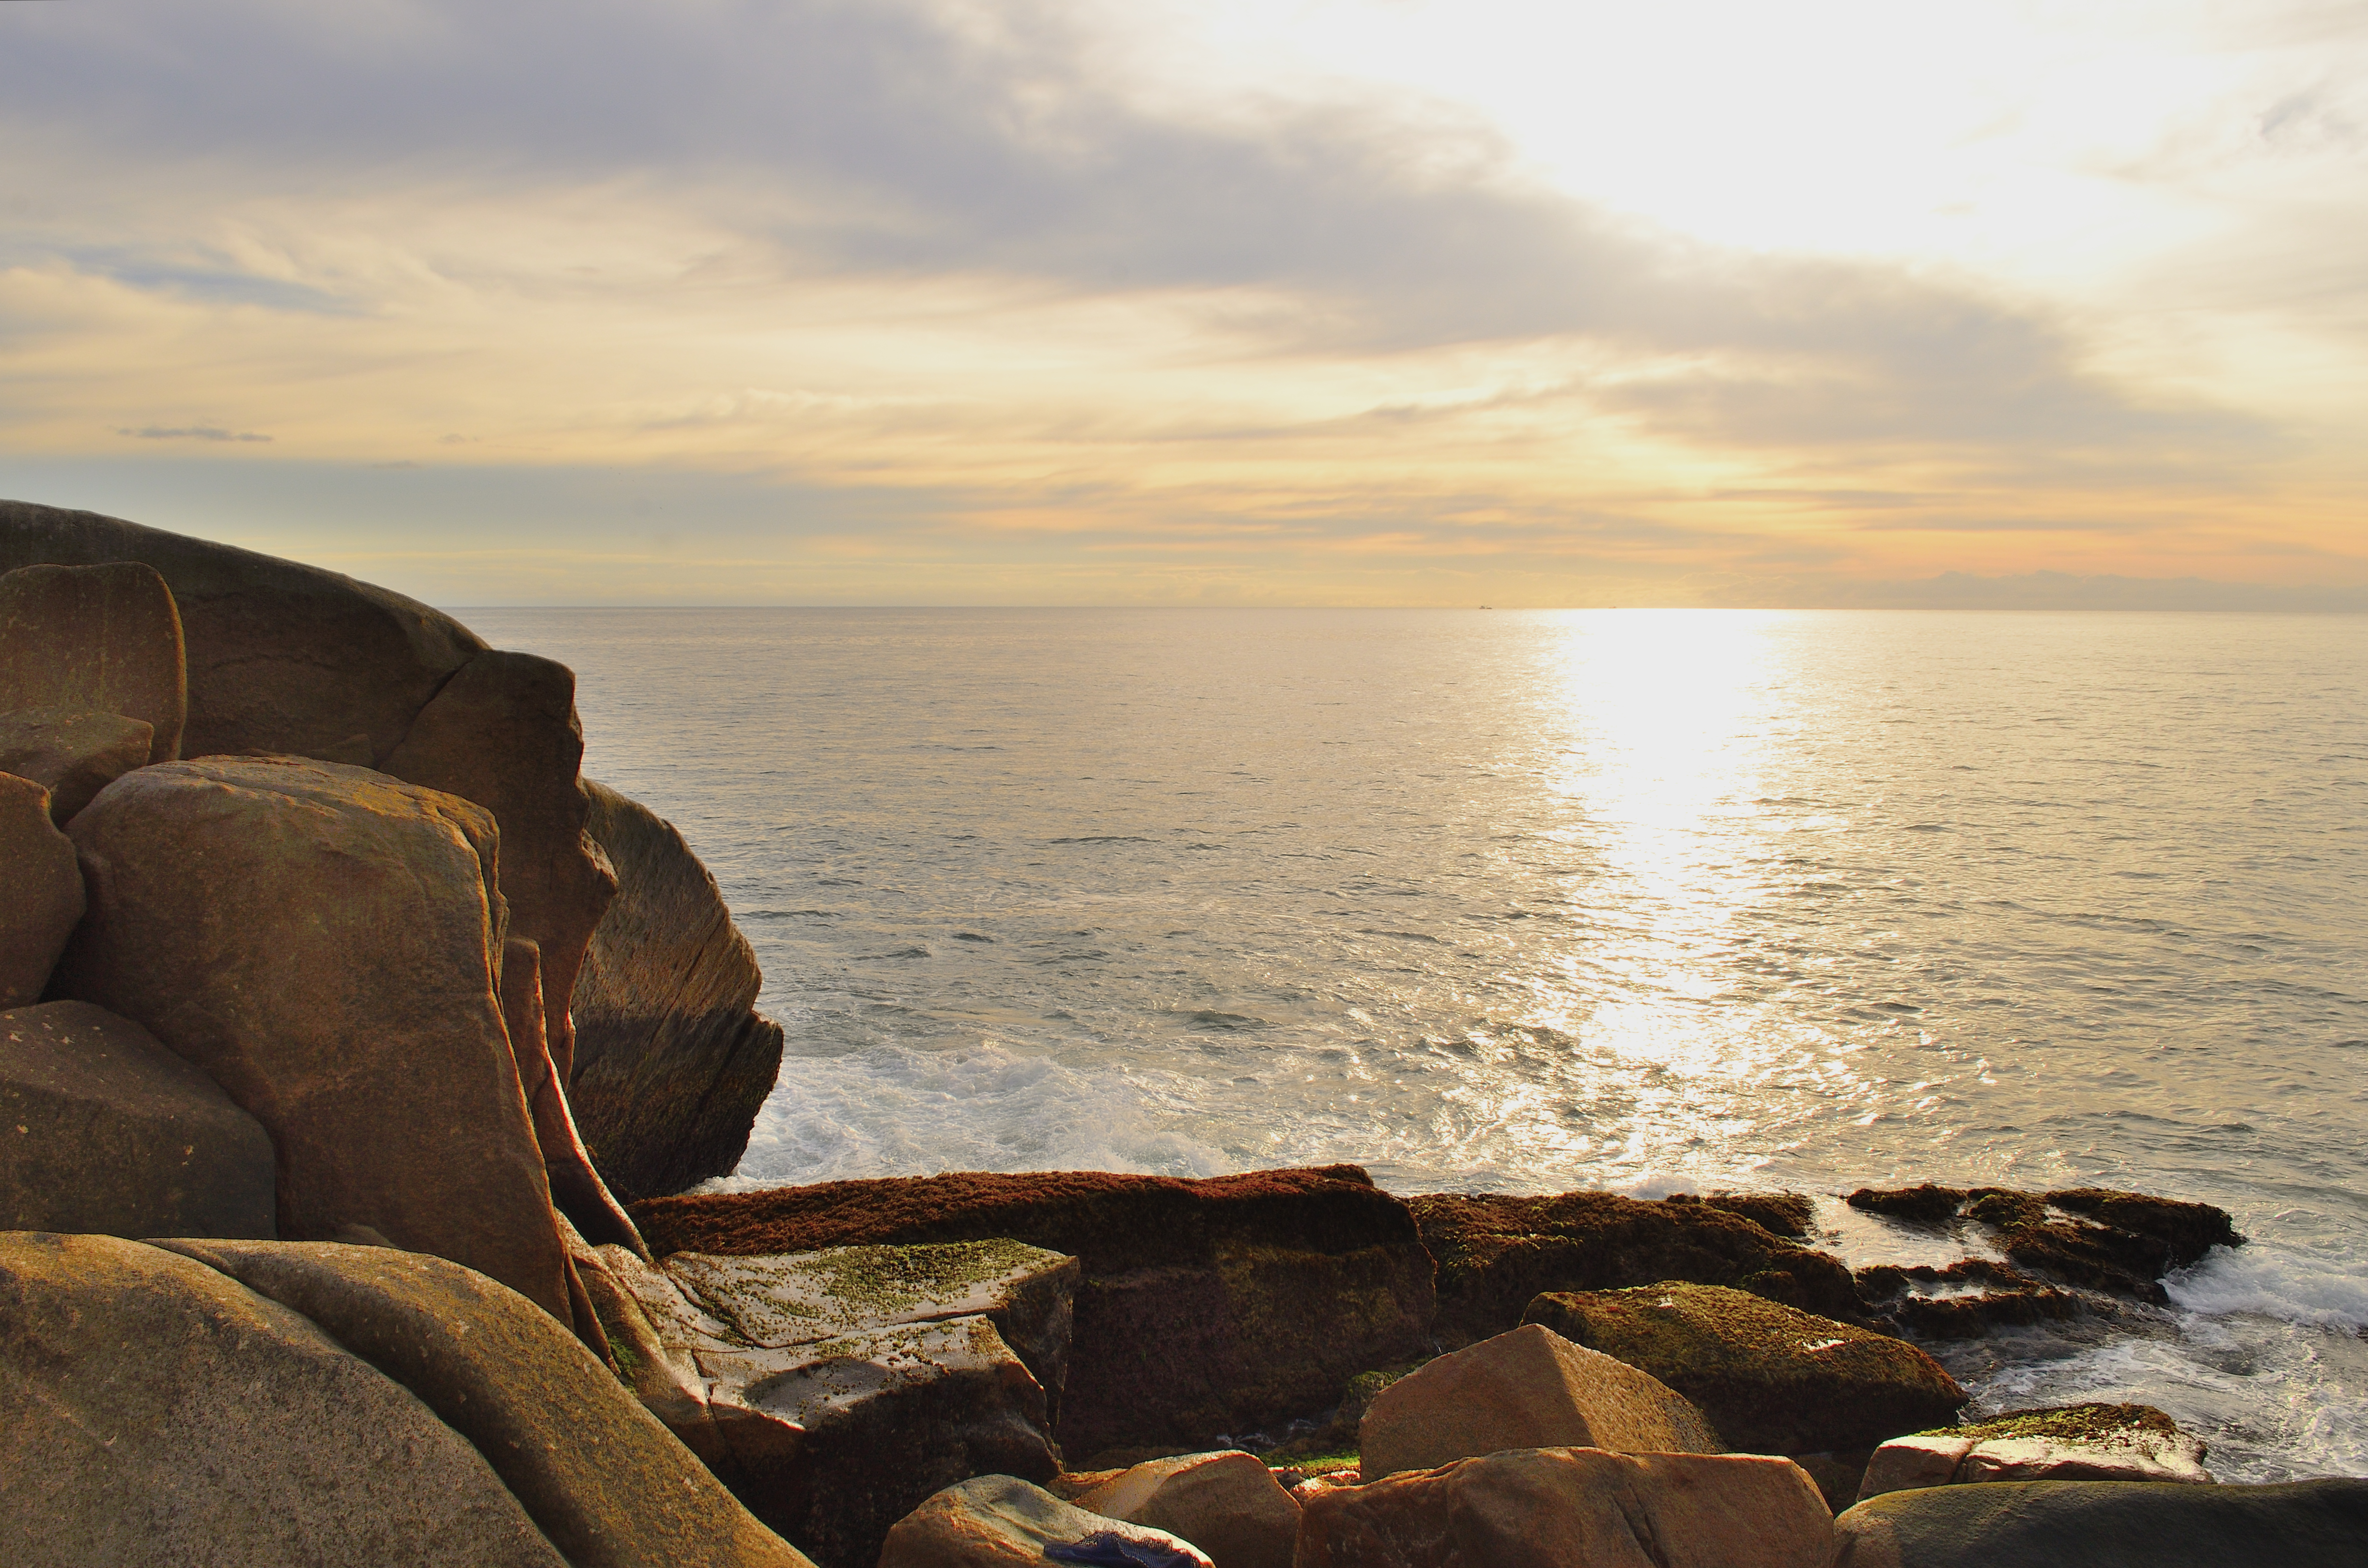
beach, landscape, sea, coast, water, sand, rock, ocean, horizon, cloud, sunrise, sunset, sunlight, morning, shore, wave, dawn, cliff, dusk, evening, bay, terrain, material, body of water, mono, piedra, amanecer, morro, ingleses, praiabrava, pontadasfeiticeiras, macaco, cape